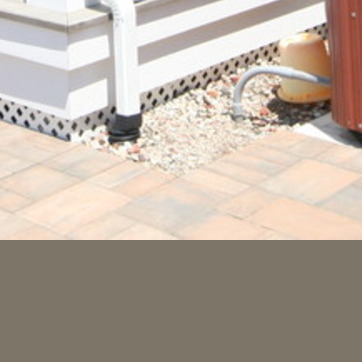
Material: brick